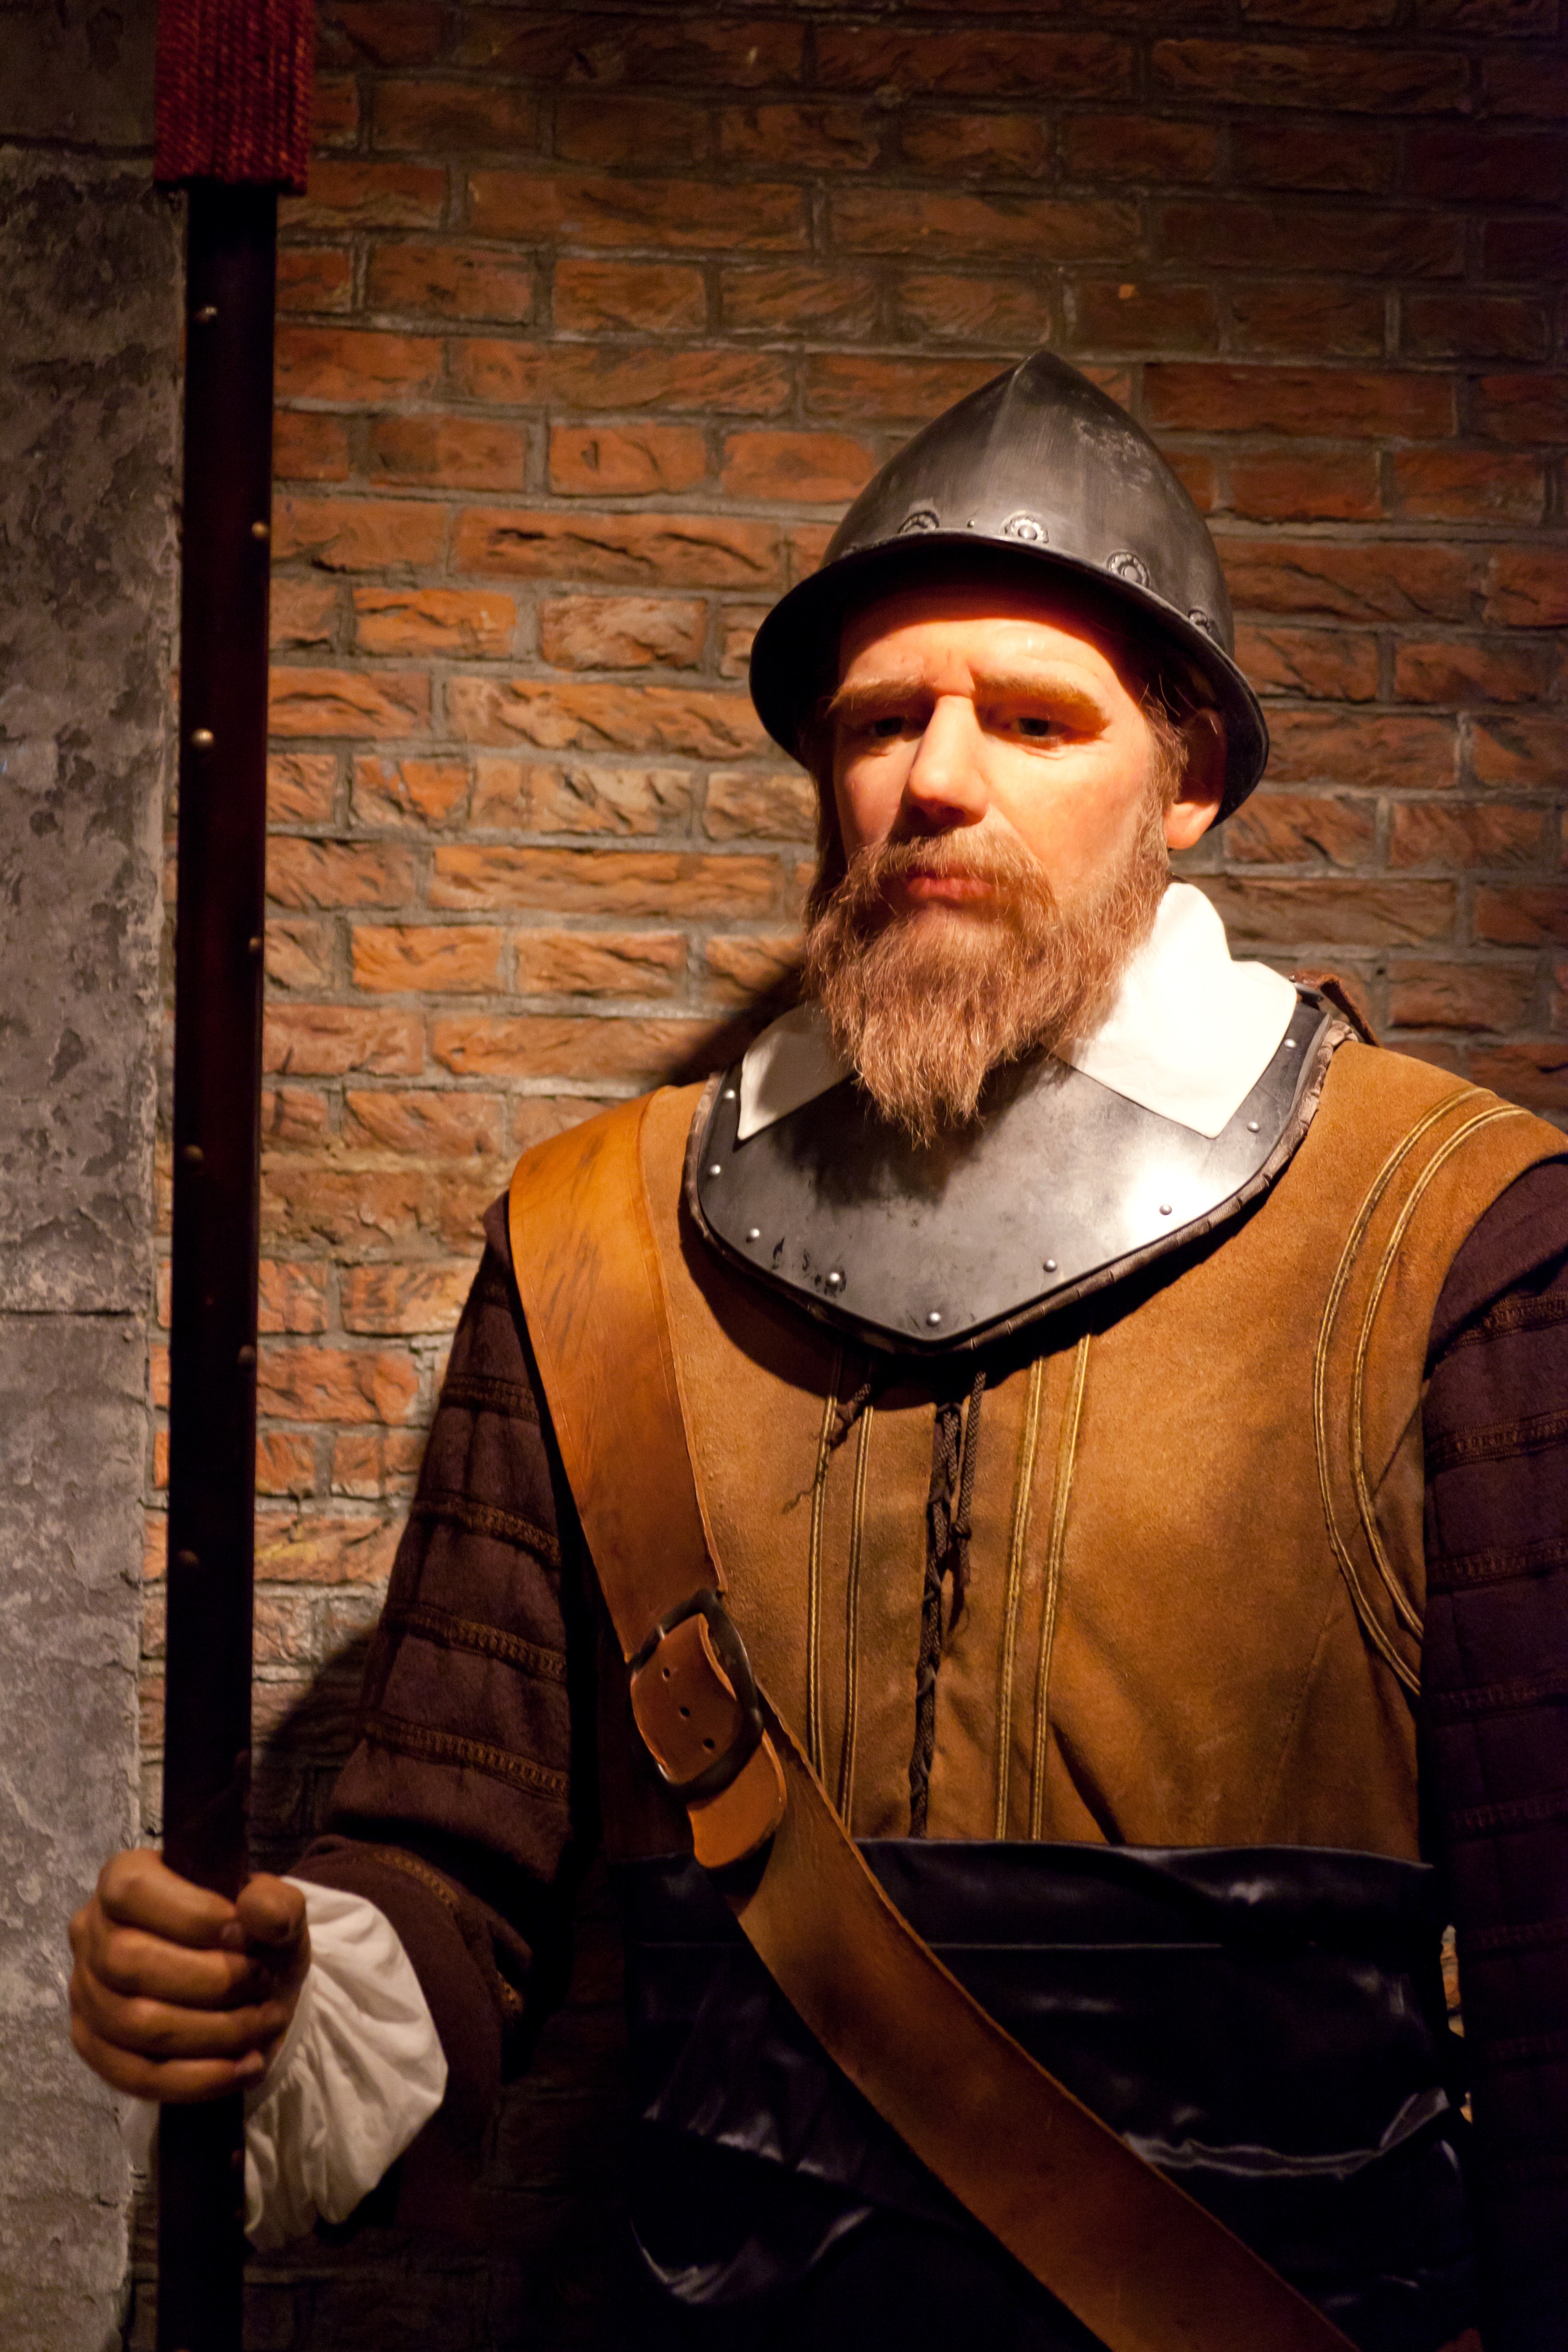
man, person, hair, old, steel, male, military, portrait, soldier, army, metal, ancient, clothing, beard, war, medieval, helmet, knight, singing, history, iron, guard, traditional, warrior, armor, facial hair